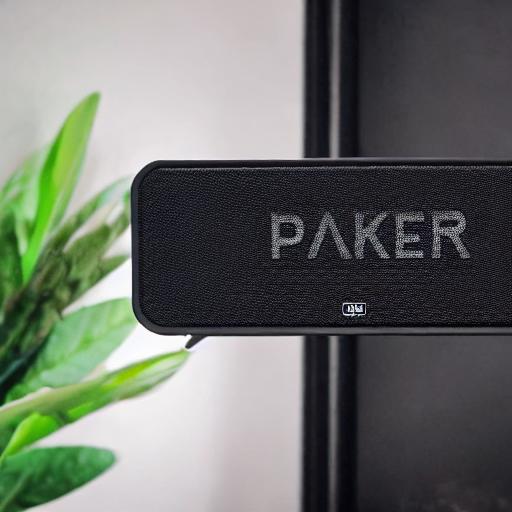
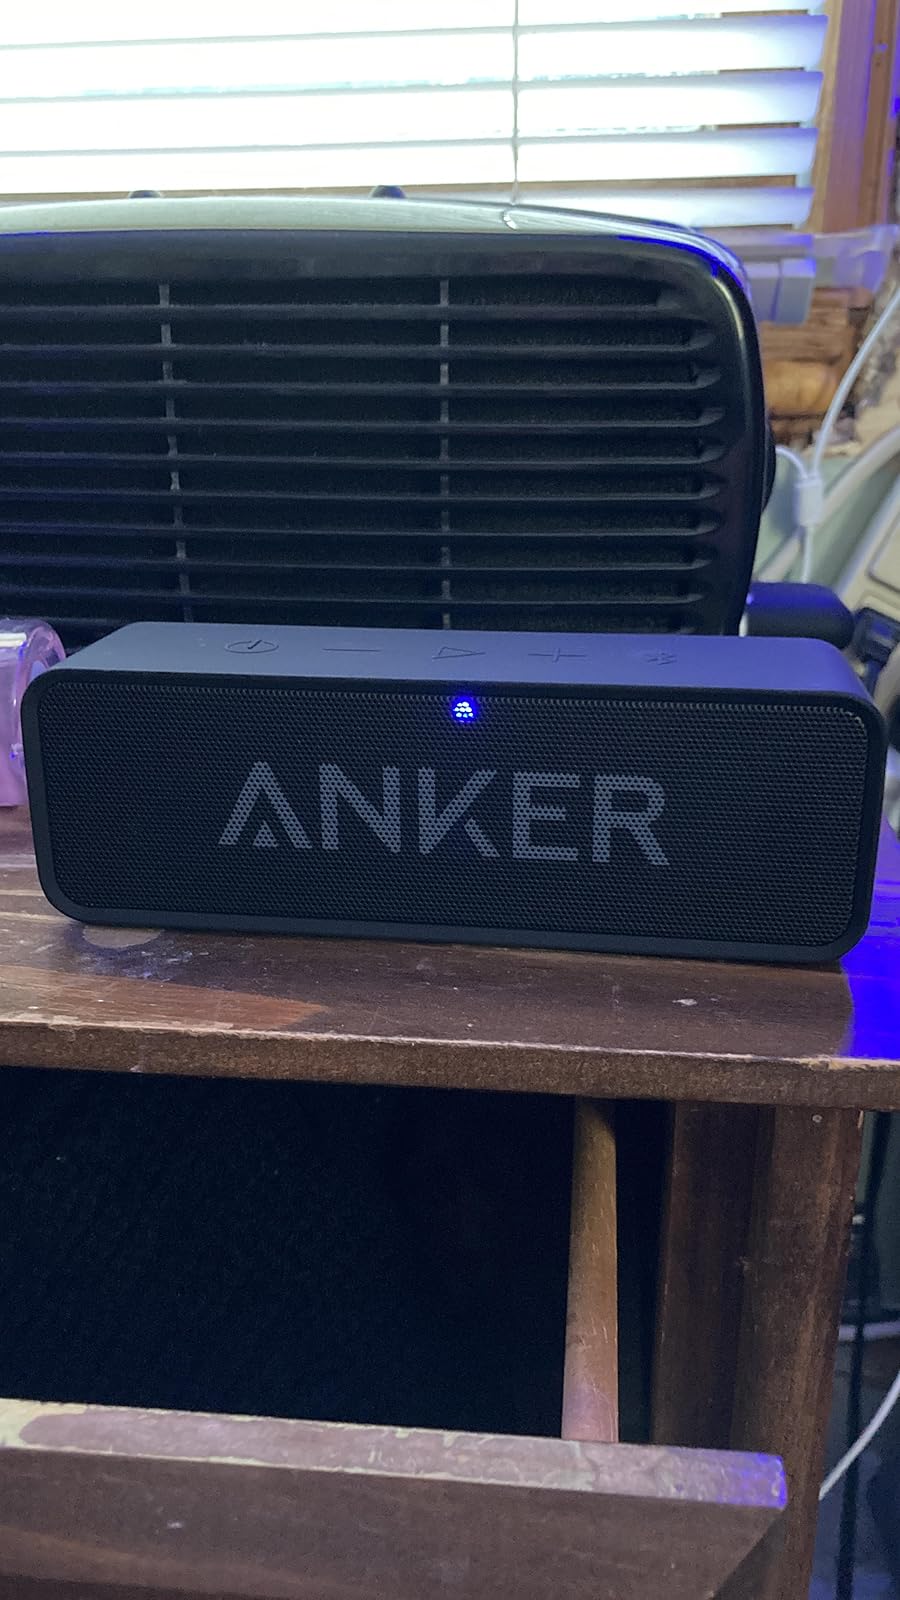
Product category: speaker
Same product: no